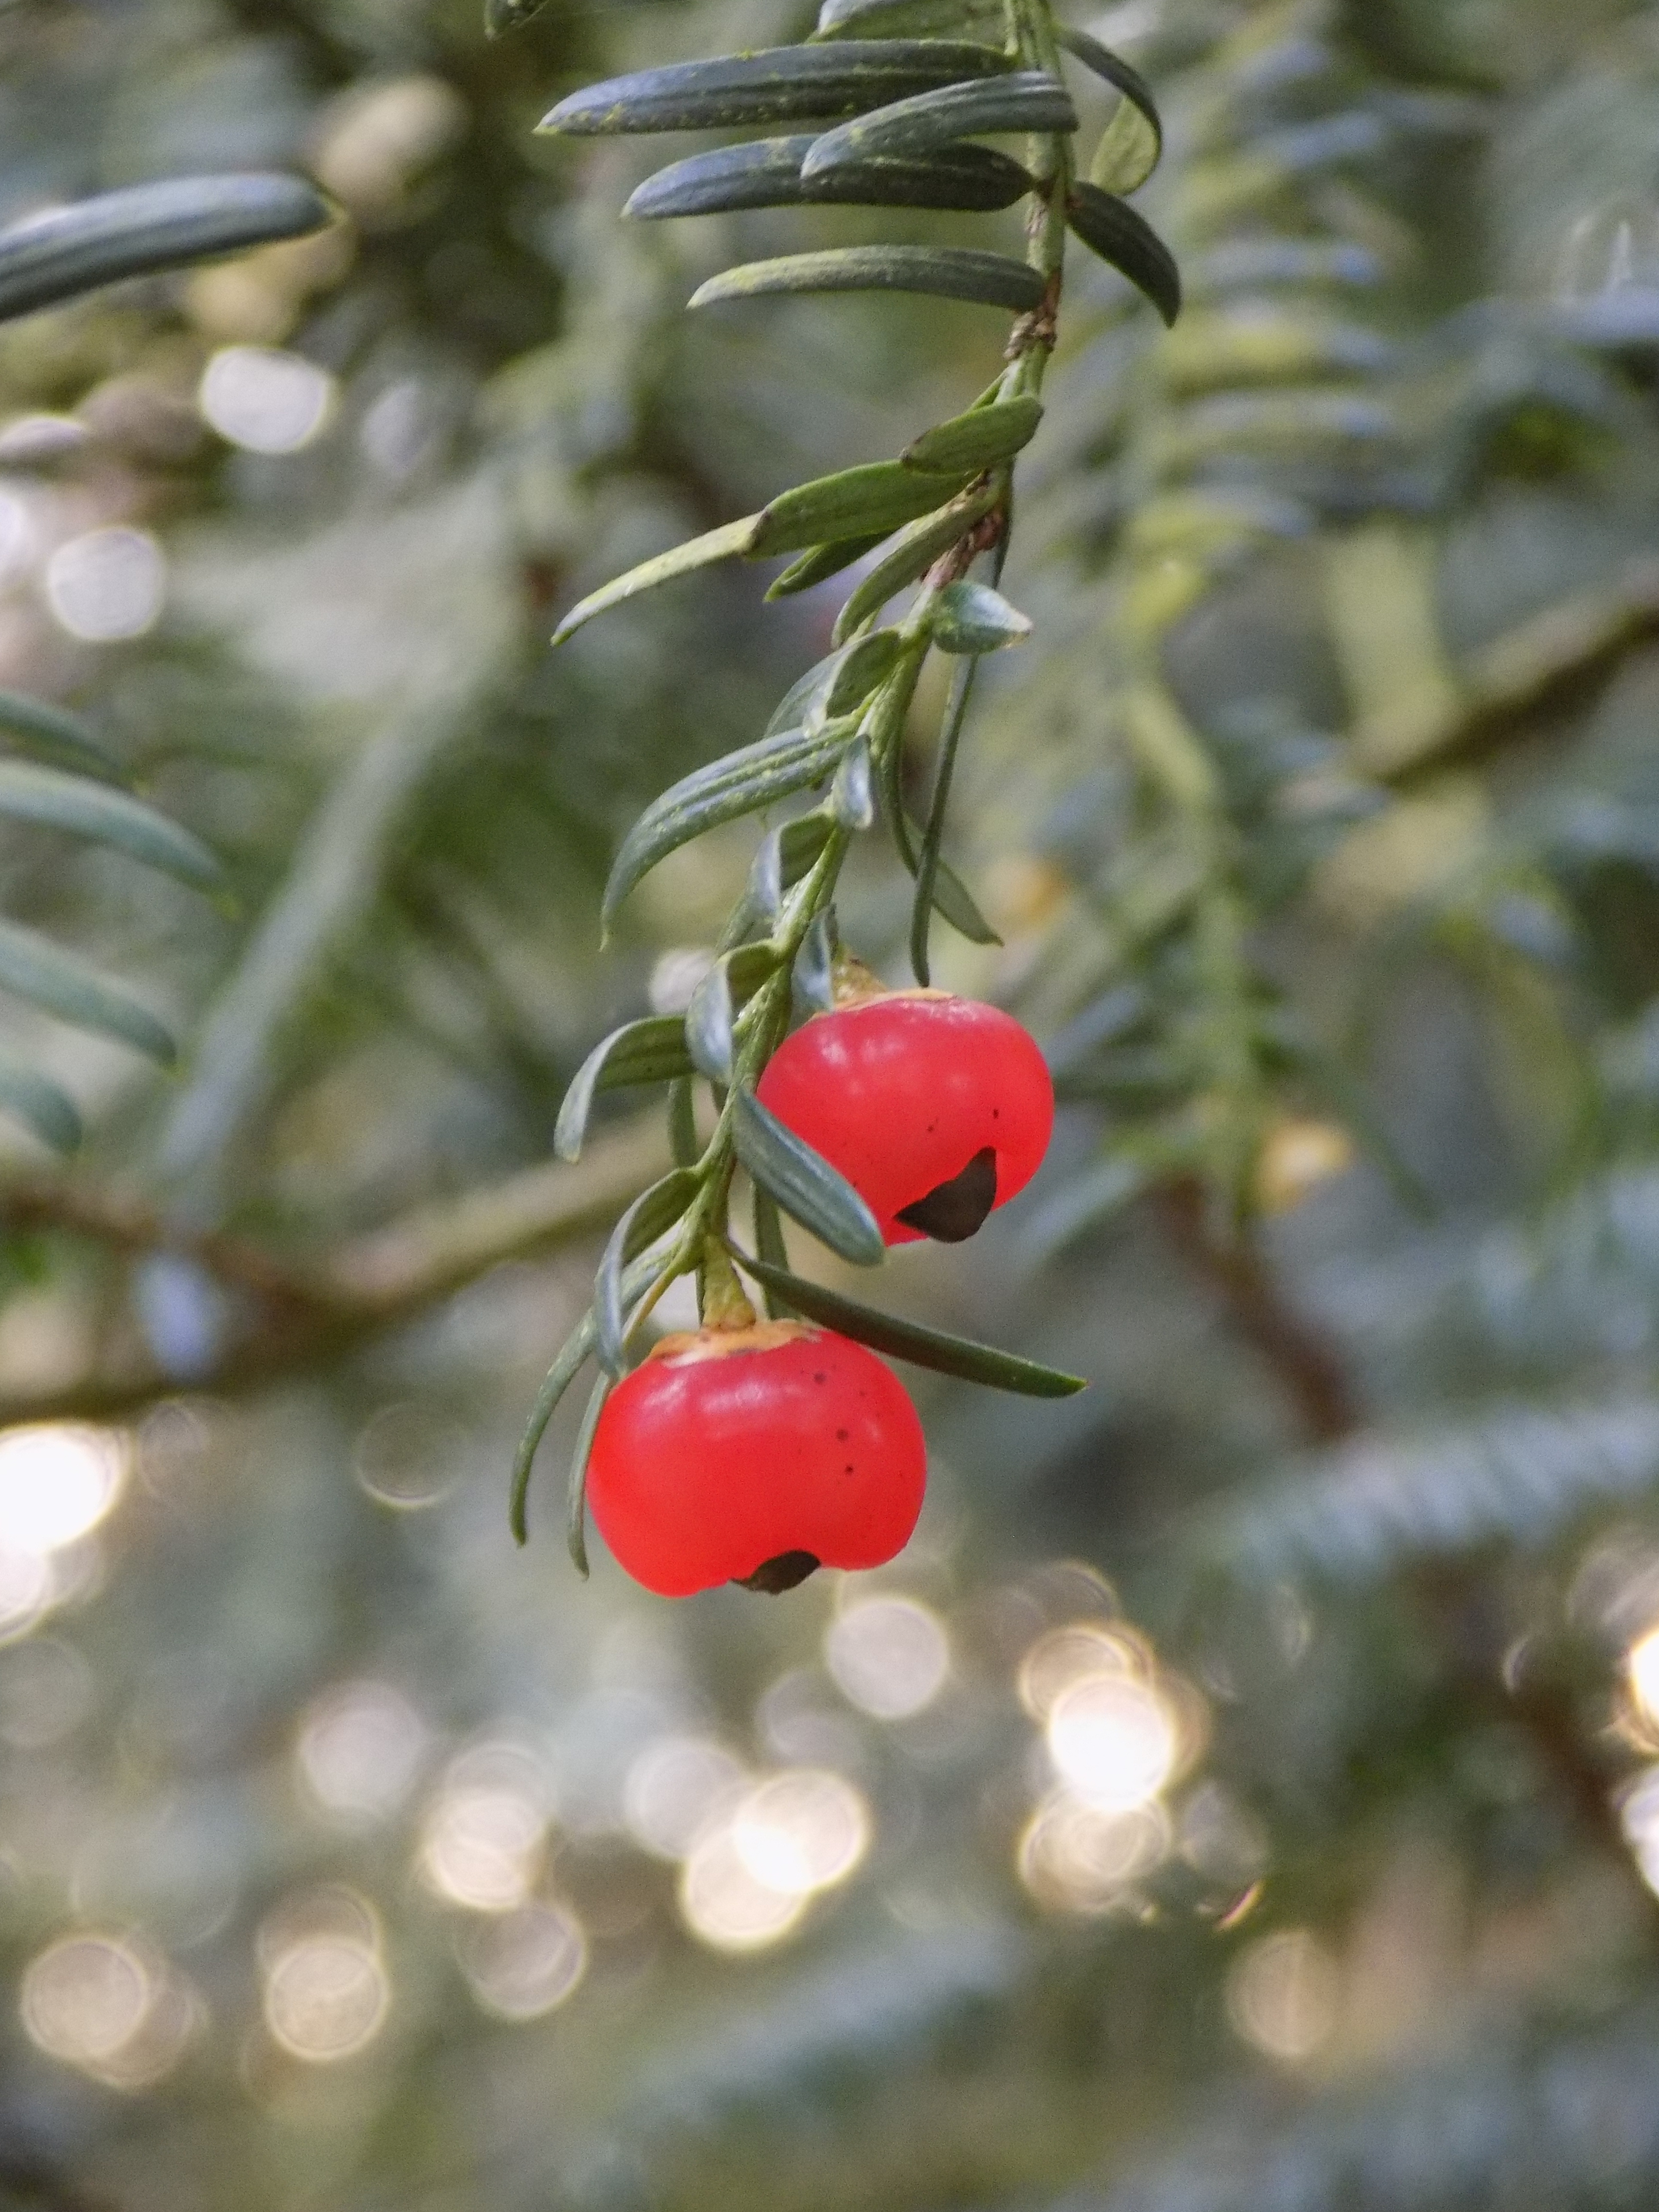
tree, branch, plant, fruit, leaf, flower, food, produce, botany, flora, shrub, yew, rose hip, macro photography, berry red, flowering plant, european yew, yew family, taxus baccata, woody plant, land plant